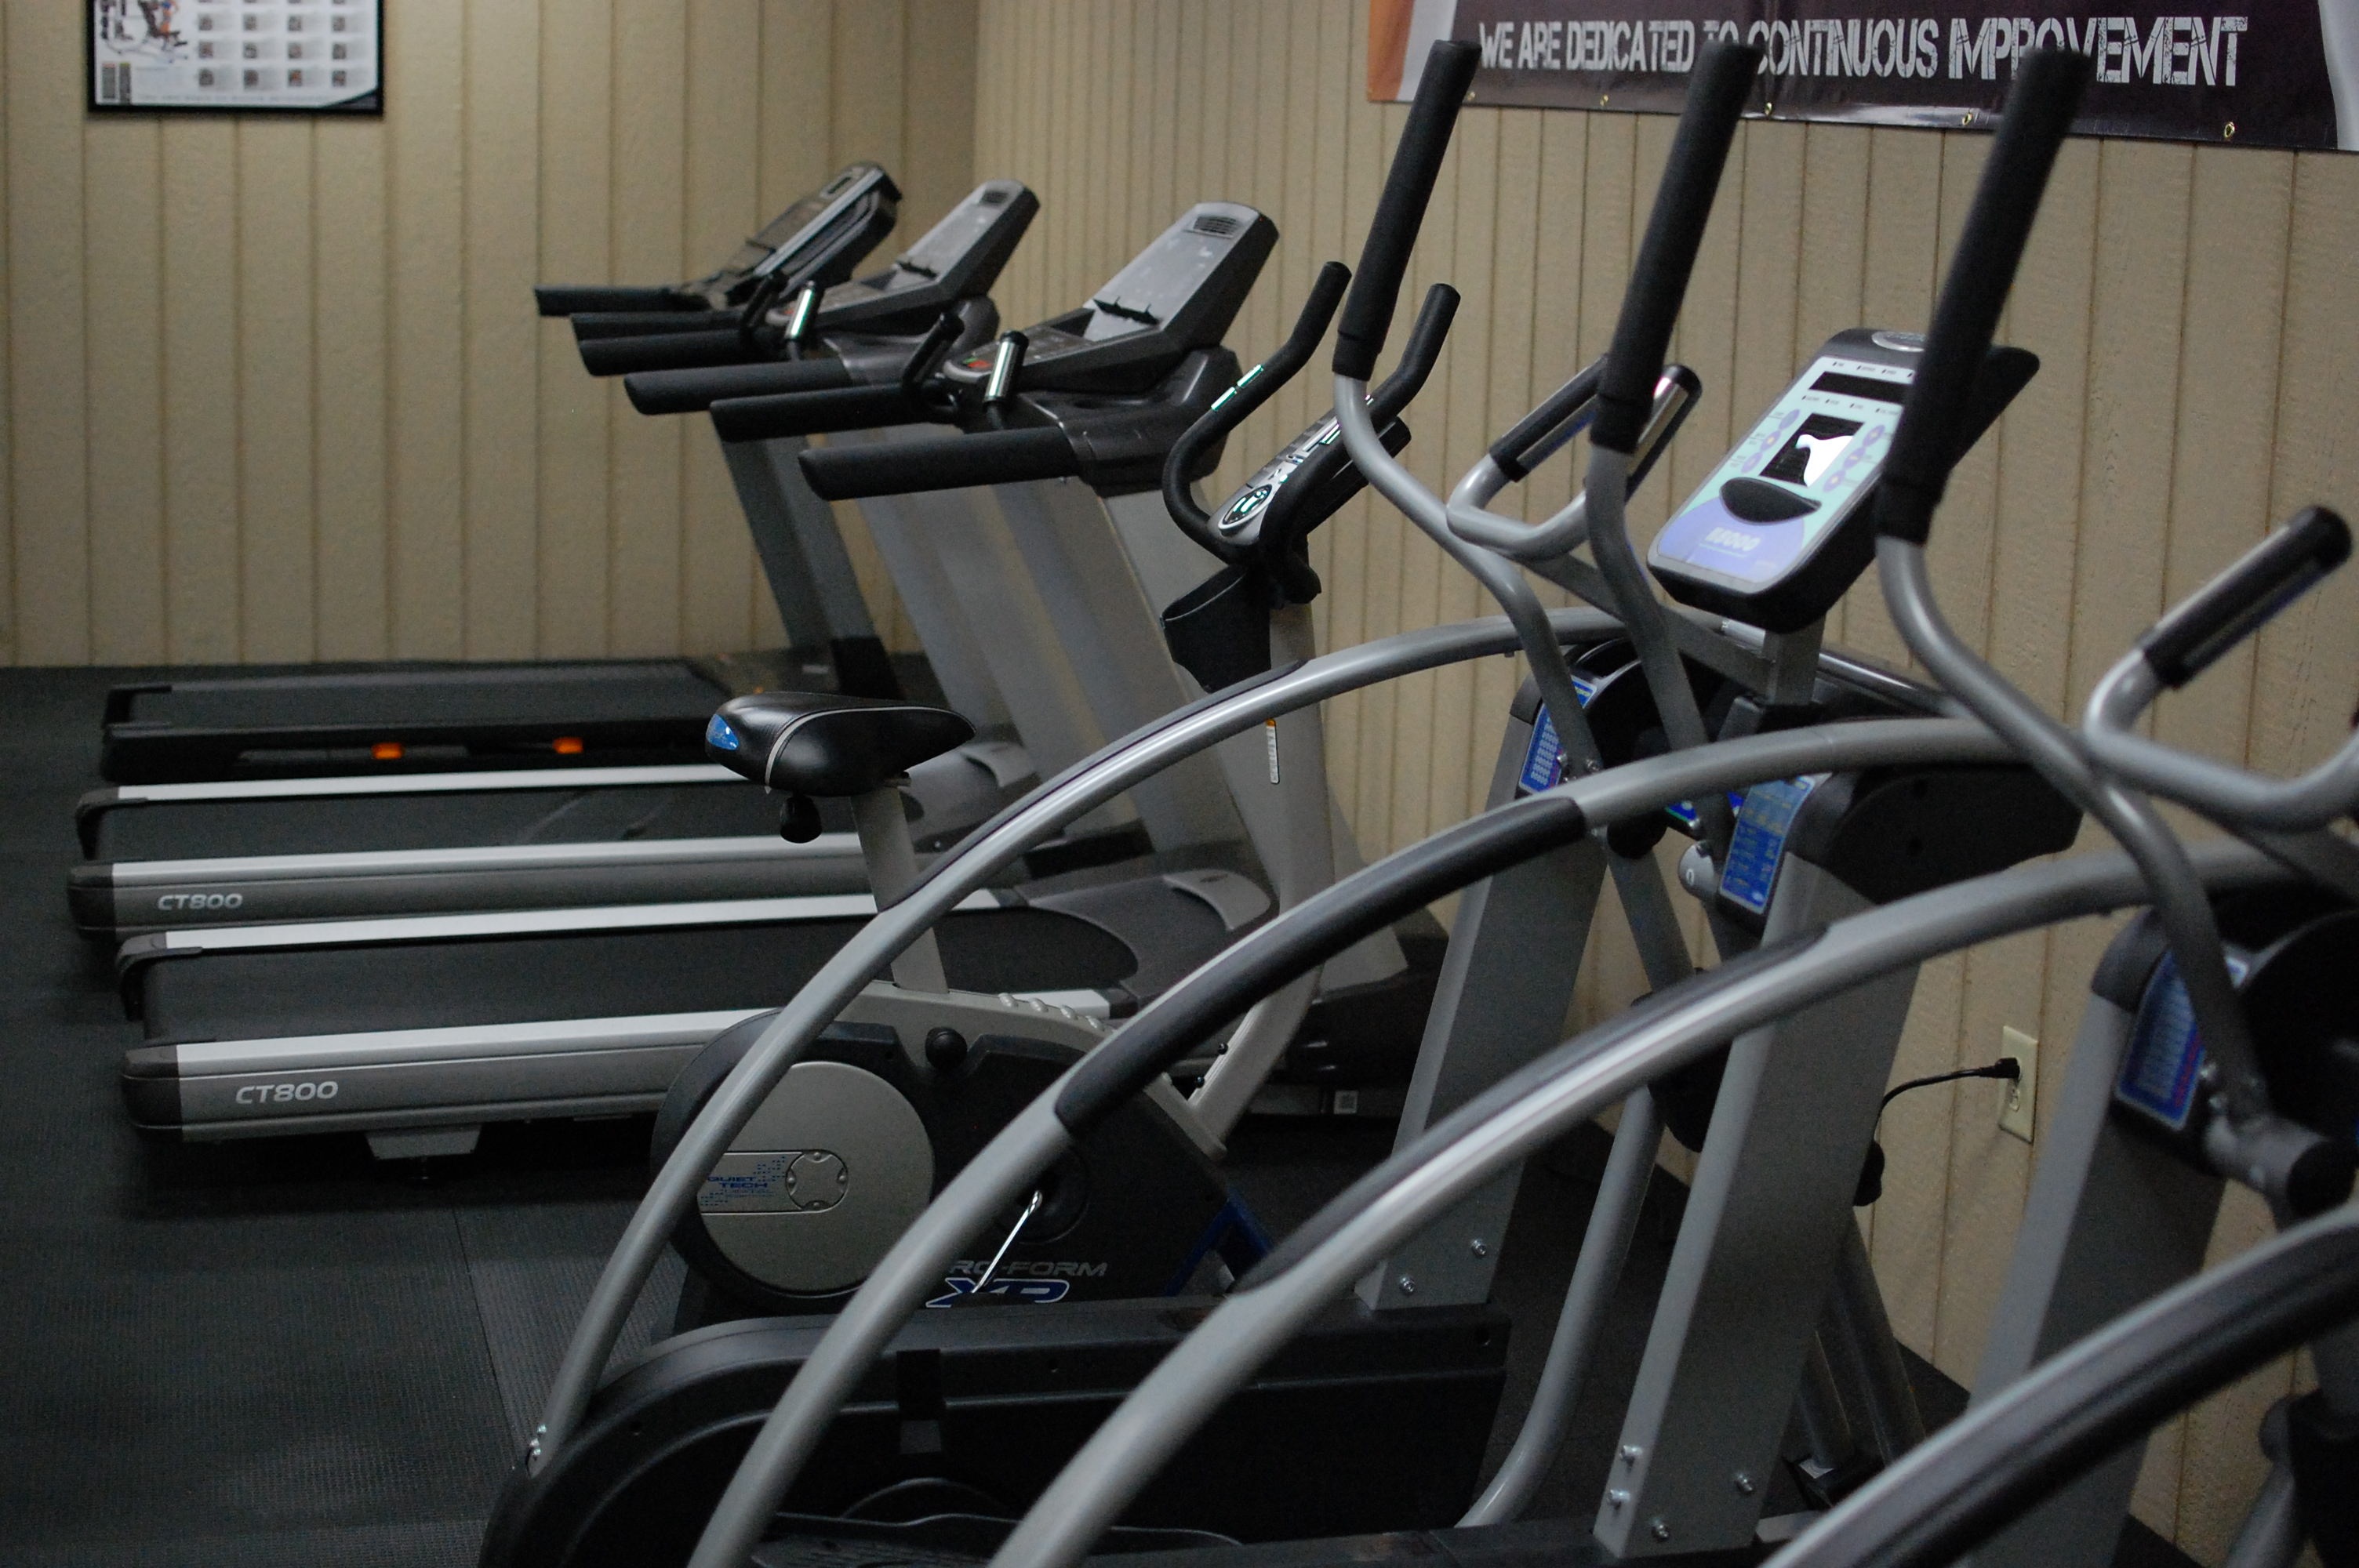
structure, wheel, vehicle, training, exercise, room, fitness, gym, workout, sports equipment, strength training, automotive exterior, sport venue, exercise equipment, exercise machine, lifting weights